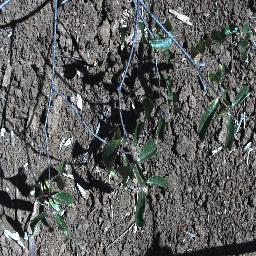
Label: rubber_vine